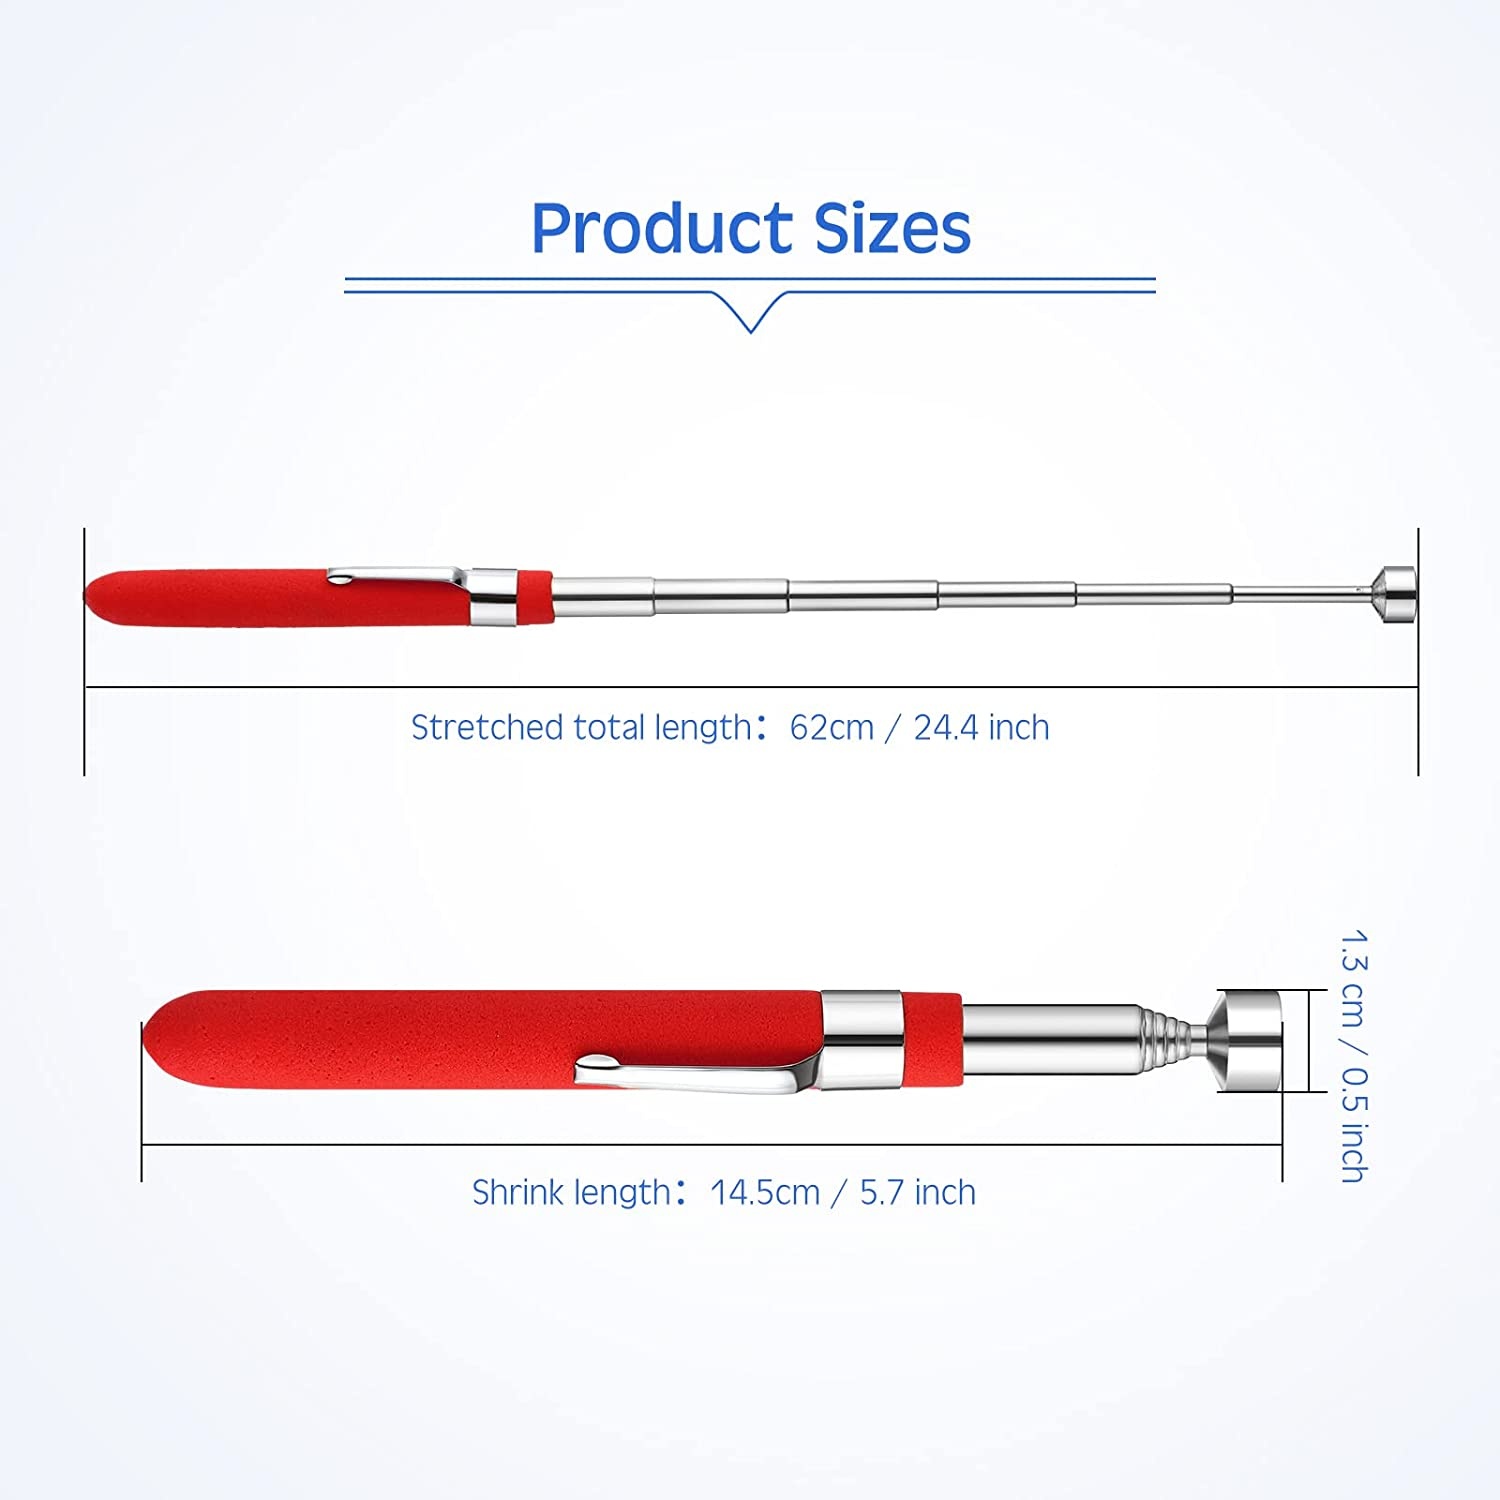
Telescoping Magnetic Pickup Tool
My favorite sewing room tool! Handy tool telescopes to 24" to retrieve needles, pins, snaps, anything magnetic that you drop. Has a clip, so you can easily attach to your sewing apron or belt buckle. No more bending over or falling out of your chair. Men love this tool too for their workshop! Picks up screws and nails. Color will vary depending on availability.
Brand: MISC
Category: Hardware > Tools > Pickup Tools > Magnetic Pickup Tools